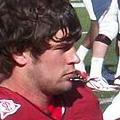
Age: 21